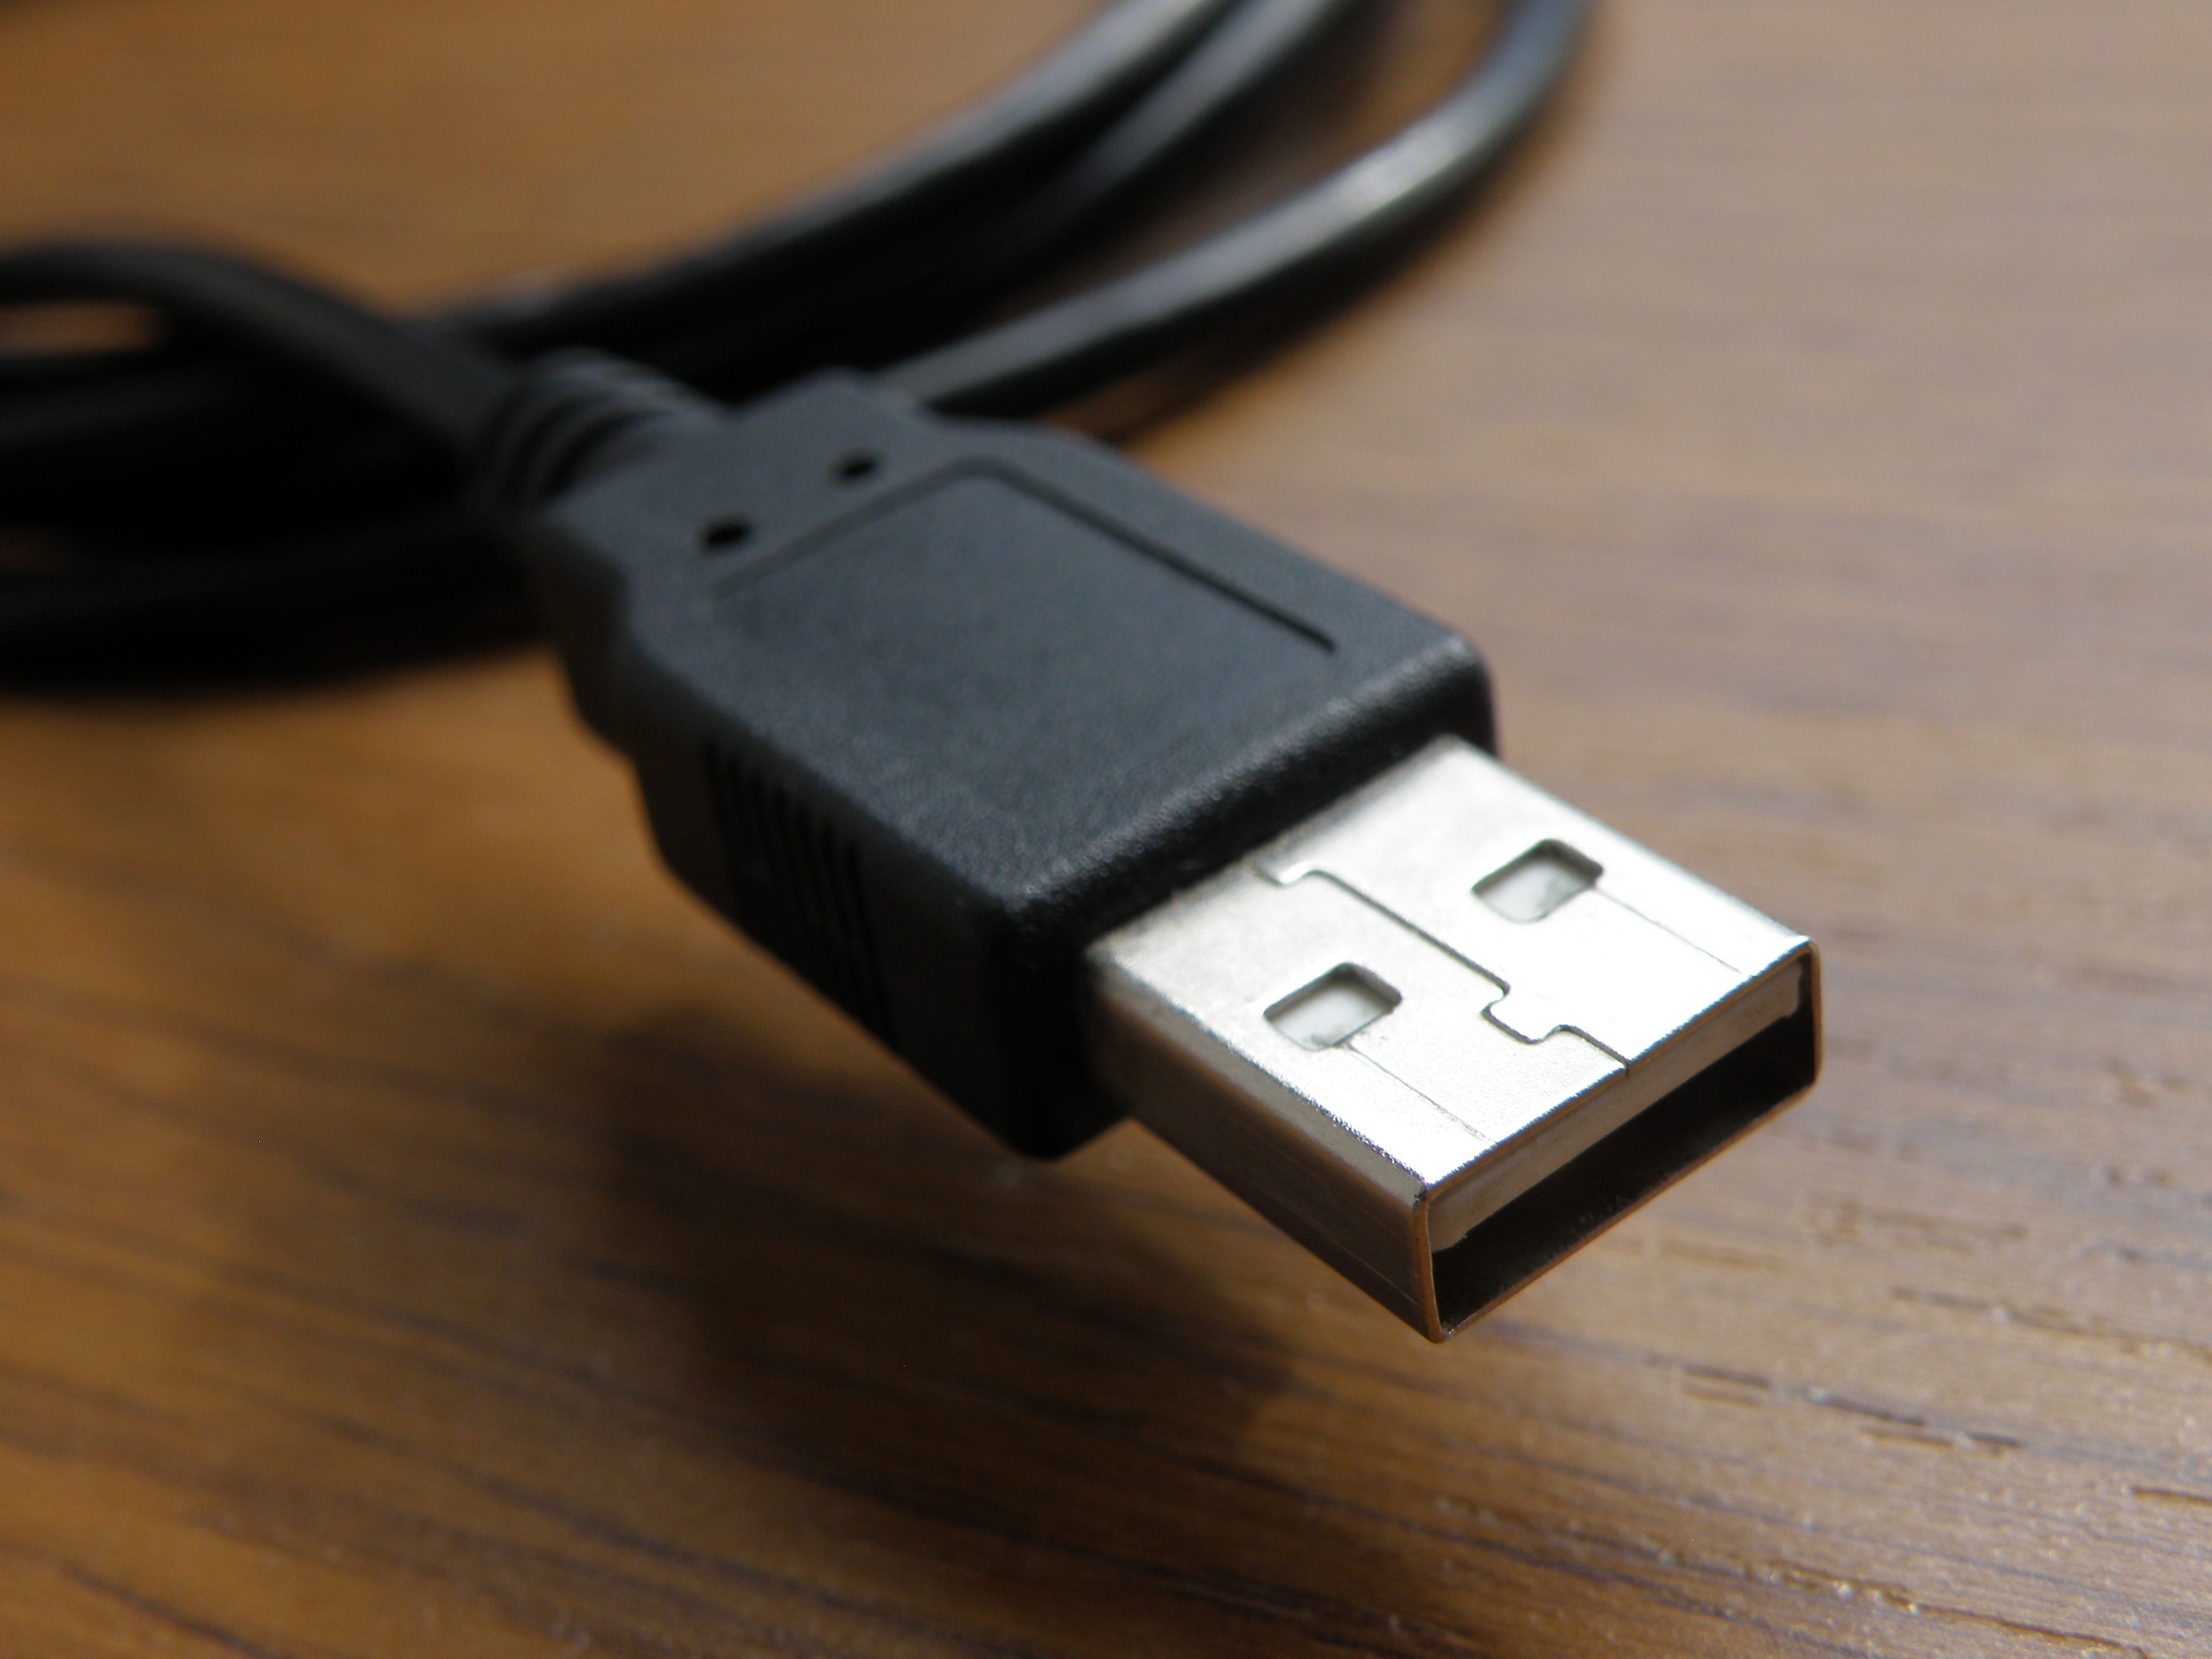
technology, cable, port, usb, electronic device, electronics accessory, data storage device, the mains connector